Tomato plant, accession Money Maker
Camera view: vertical (180 deg); turntable rotation: 0 degrees
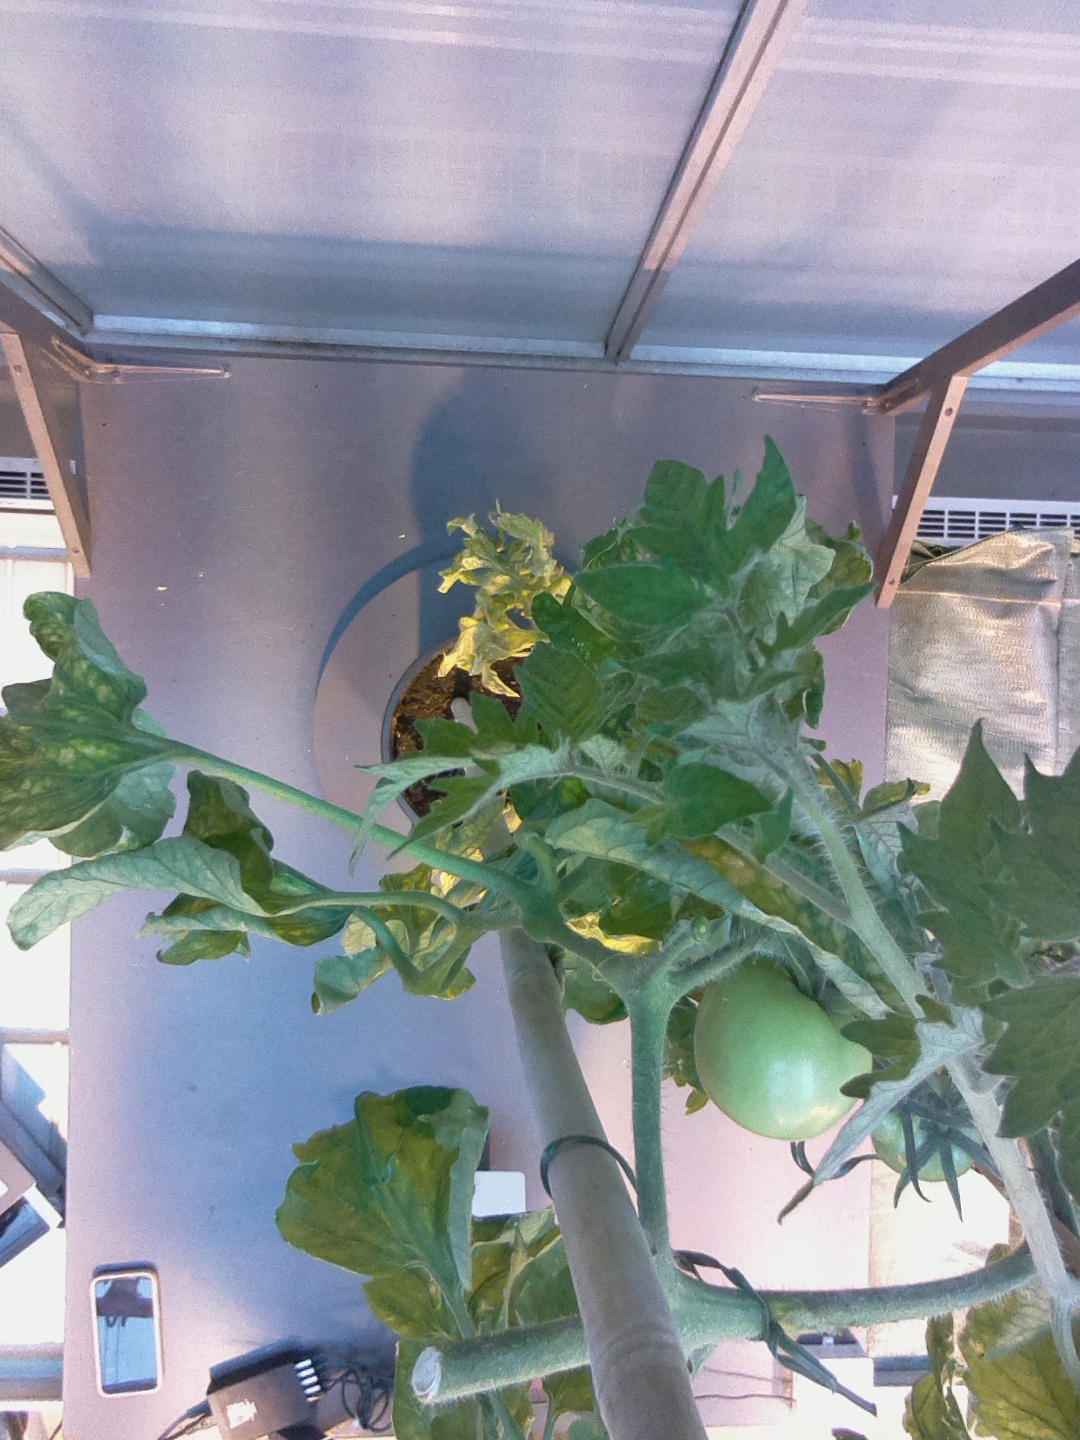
BBCH growth stage 79: 90% -100% of final fruit size